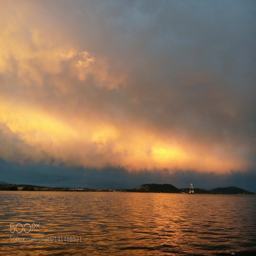
a fire in the sky